Einar Jørum

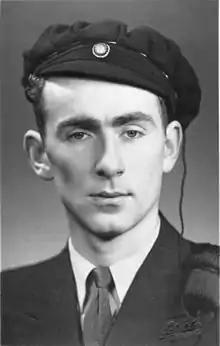

He was born in Åsen. He played for the clubs Rosenborg BK, Vålerenga Fotball, Bodø/Glimt and Bardufoss during his active career from 1945 to 1959. He served as president of the Football Association of Norway from 1970 to 1980.